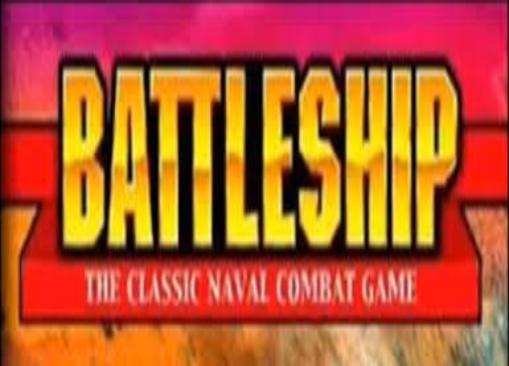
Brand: battleship
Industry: Leisure